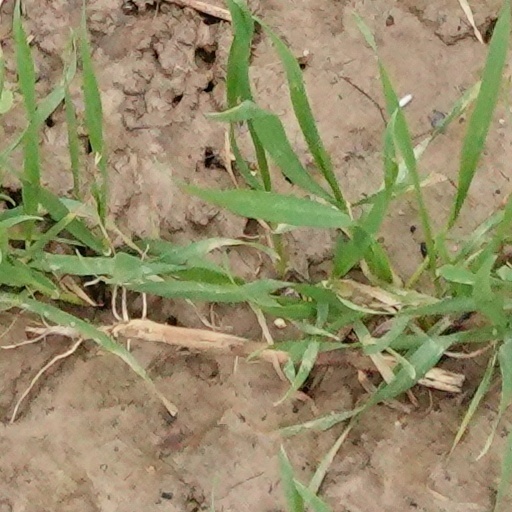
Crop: wheat